Antigua Guatemala Cathedral

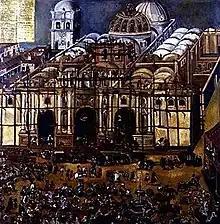
Painting from 1676 showing the cathedral almost finished

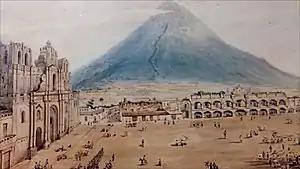
Central square of Antigua Guatemala in 1827.

The cathedral of Santiago had three constructions; the last of them was consecrated in November 1680 and was the work of master Joseph de Porres. In 1718, after the 1717 Guatemala earthquake (San Miguel earthquakes), Diego de Porres repaired the vaults, the arches, the dome, the second body and the façade.